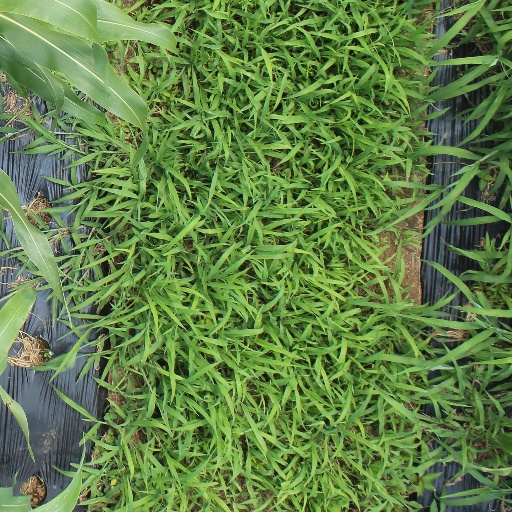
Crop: sorghum